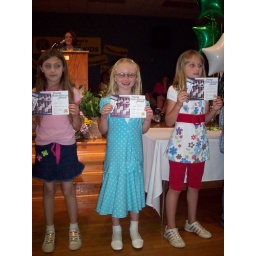
Erin got awards for Citizenship, Math, and Art. Her pink dog will hang forever in the foyer of the school.